Paddington Tom Jones

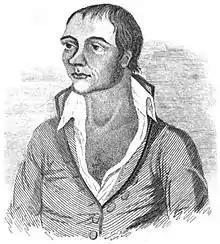
Caleb Baldwin

On 14 May 1792 he fought Caleb Baldwin for a purse of £20 at Smitham Bottom (a remote location about 13 miles south of London in the area now known as Coulsdon on the outskirts of Greater London). The battle was fought on the same constructed stage on which the great Daniel Mendoza had earlier fought Bill Warr for the English Championship. After the Jones-Baldwin fight ended after 30 minutes a dispute arose as Baldwin believed he had won the match, but the onlookers believed it was correctly to be considered a draw.